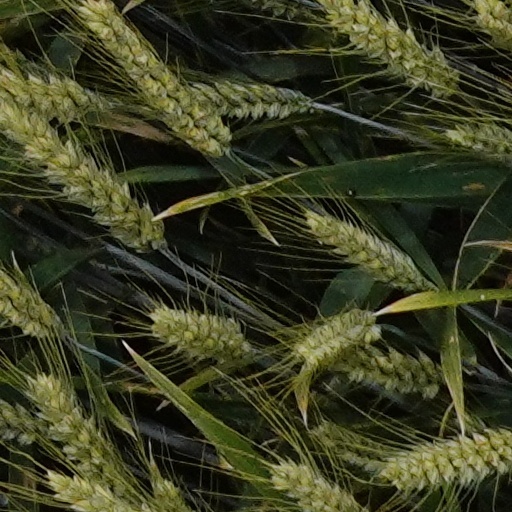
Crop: wheat